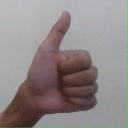
अक्षर: थ